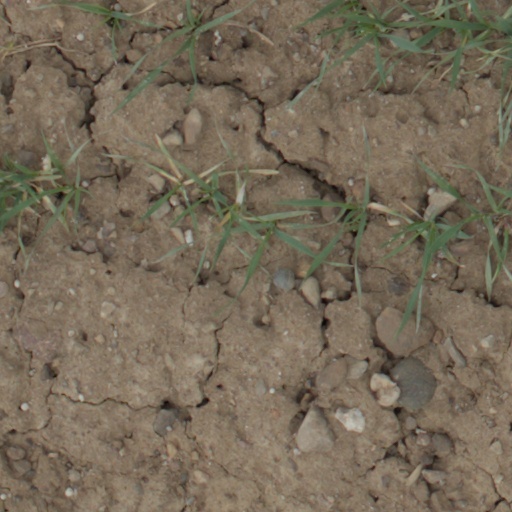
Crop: wheat